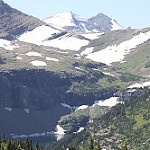
Scene: Outdoor